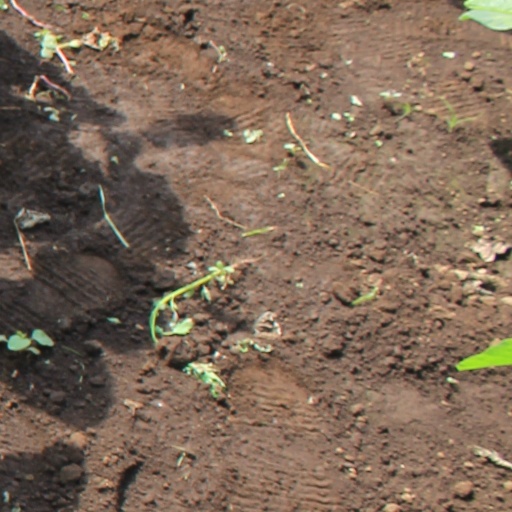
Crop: soybean